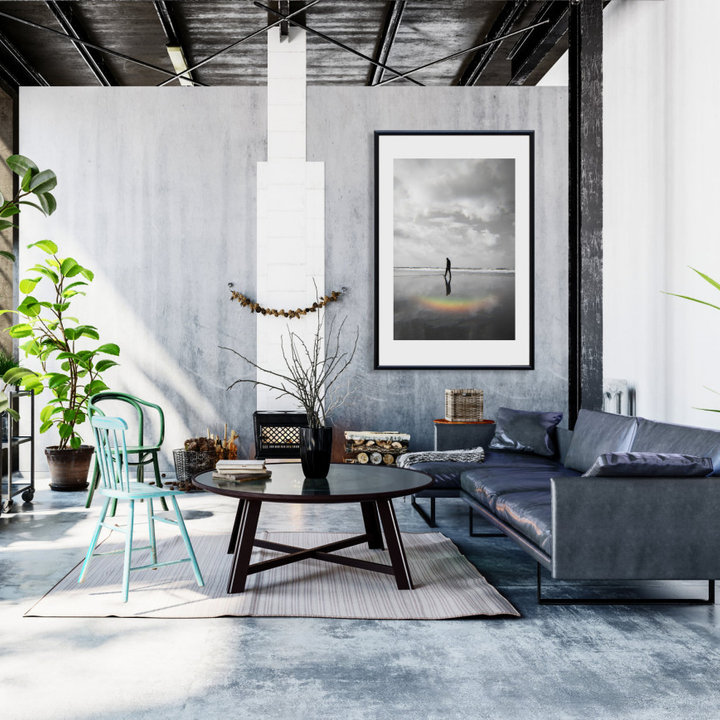
Style: ArtDeco